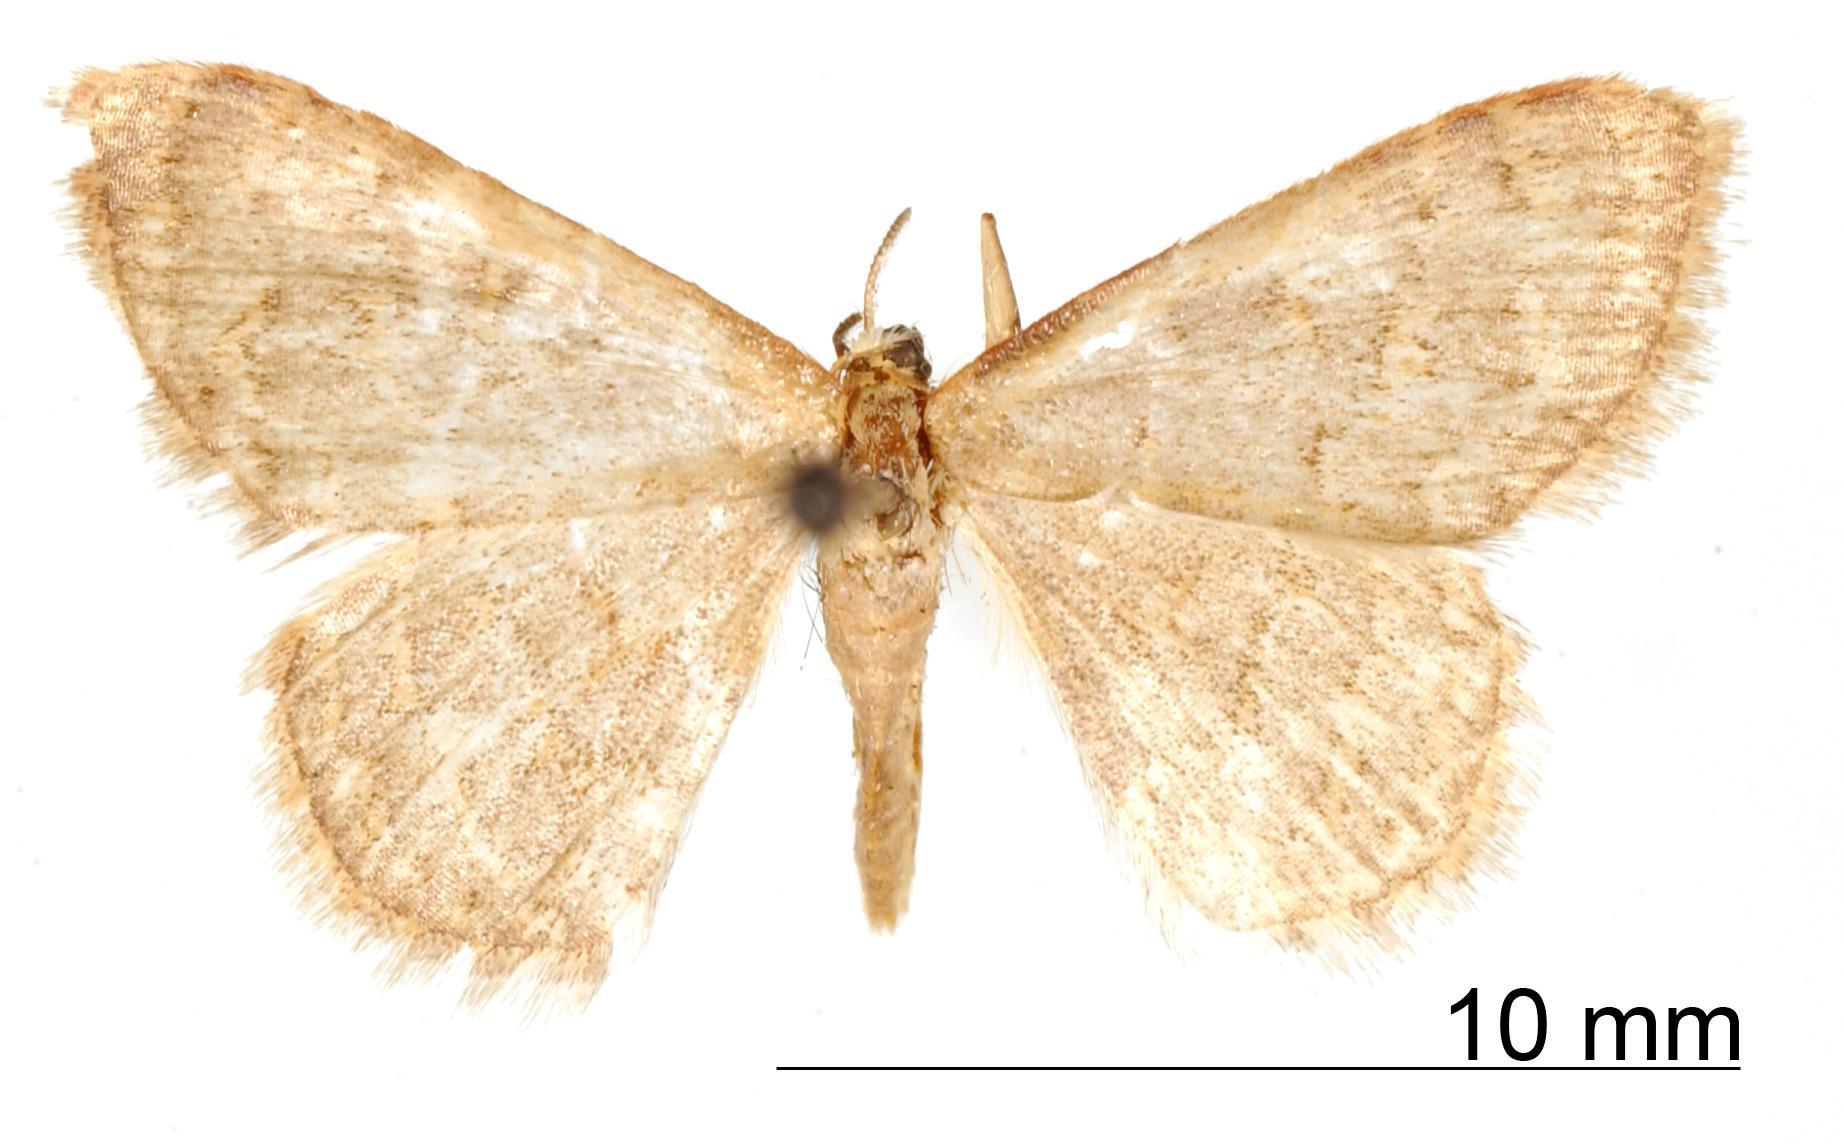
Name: Calyptocome phryctaria
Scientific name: Calyptocome phryctaria Dyar, 1913
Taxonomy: Animalia, Arthropoda, Insecta, Lepidoptera, Geometridae, Sterrhinae
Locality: Sierra de Guerrero, Guerrero, Mexico
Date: Oct 1911